Ruta

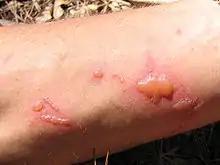
Effect of common rue on skin in hot weather

Extracts from rue have been used to treat eyestrain, sore eyes, and as insect repellent. Rue has been used internally as an antispasmodic, as a treatment for menstrual problems, as an abortifacient, and as a sedative.